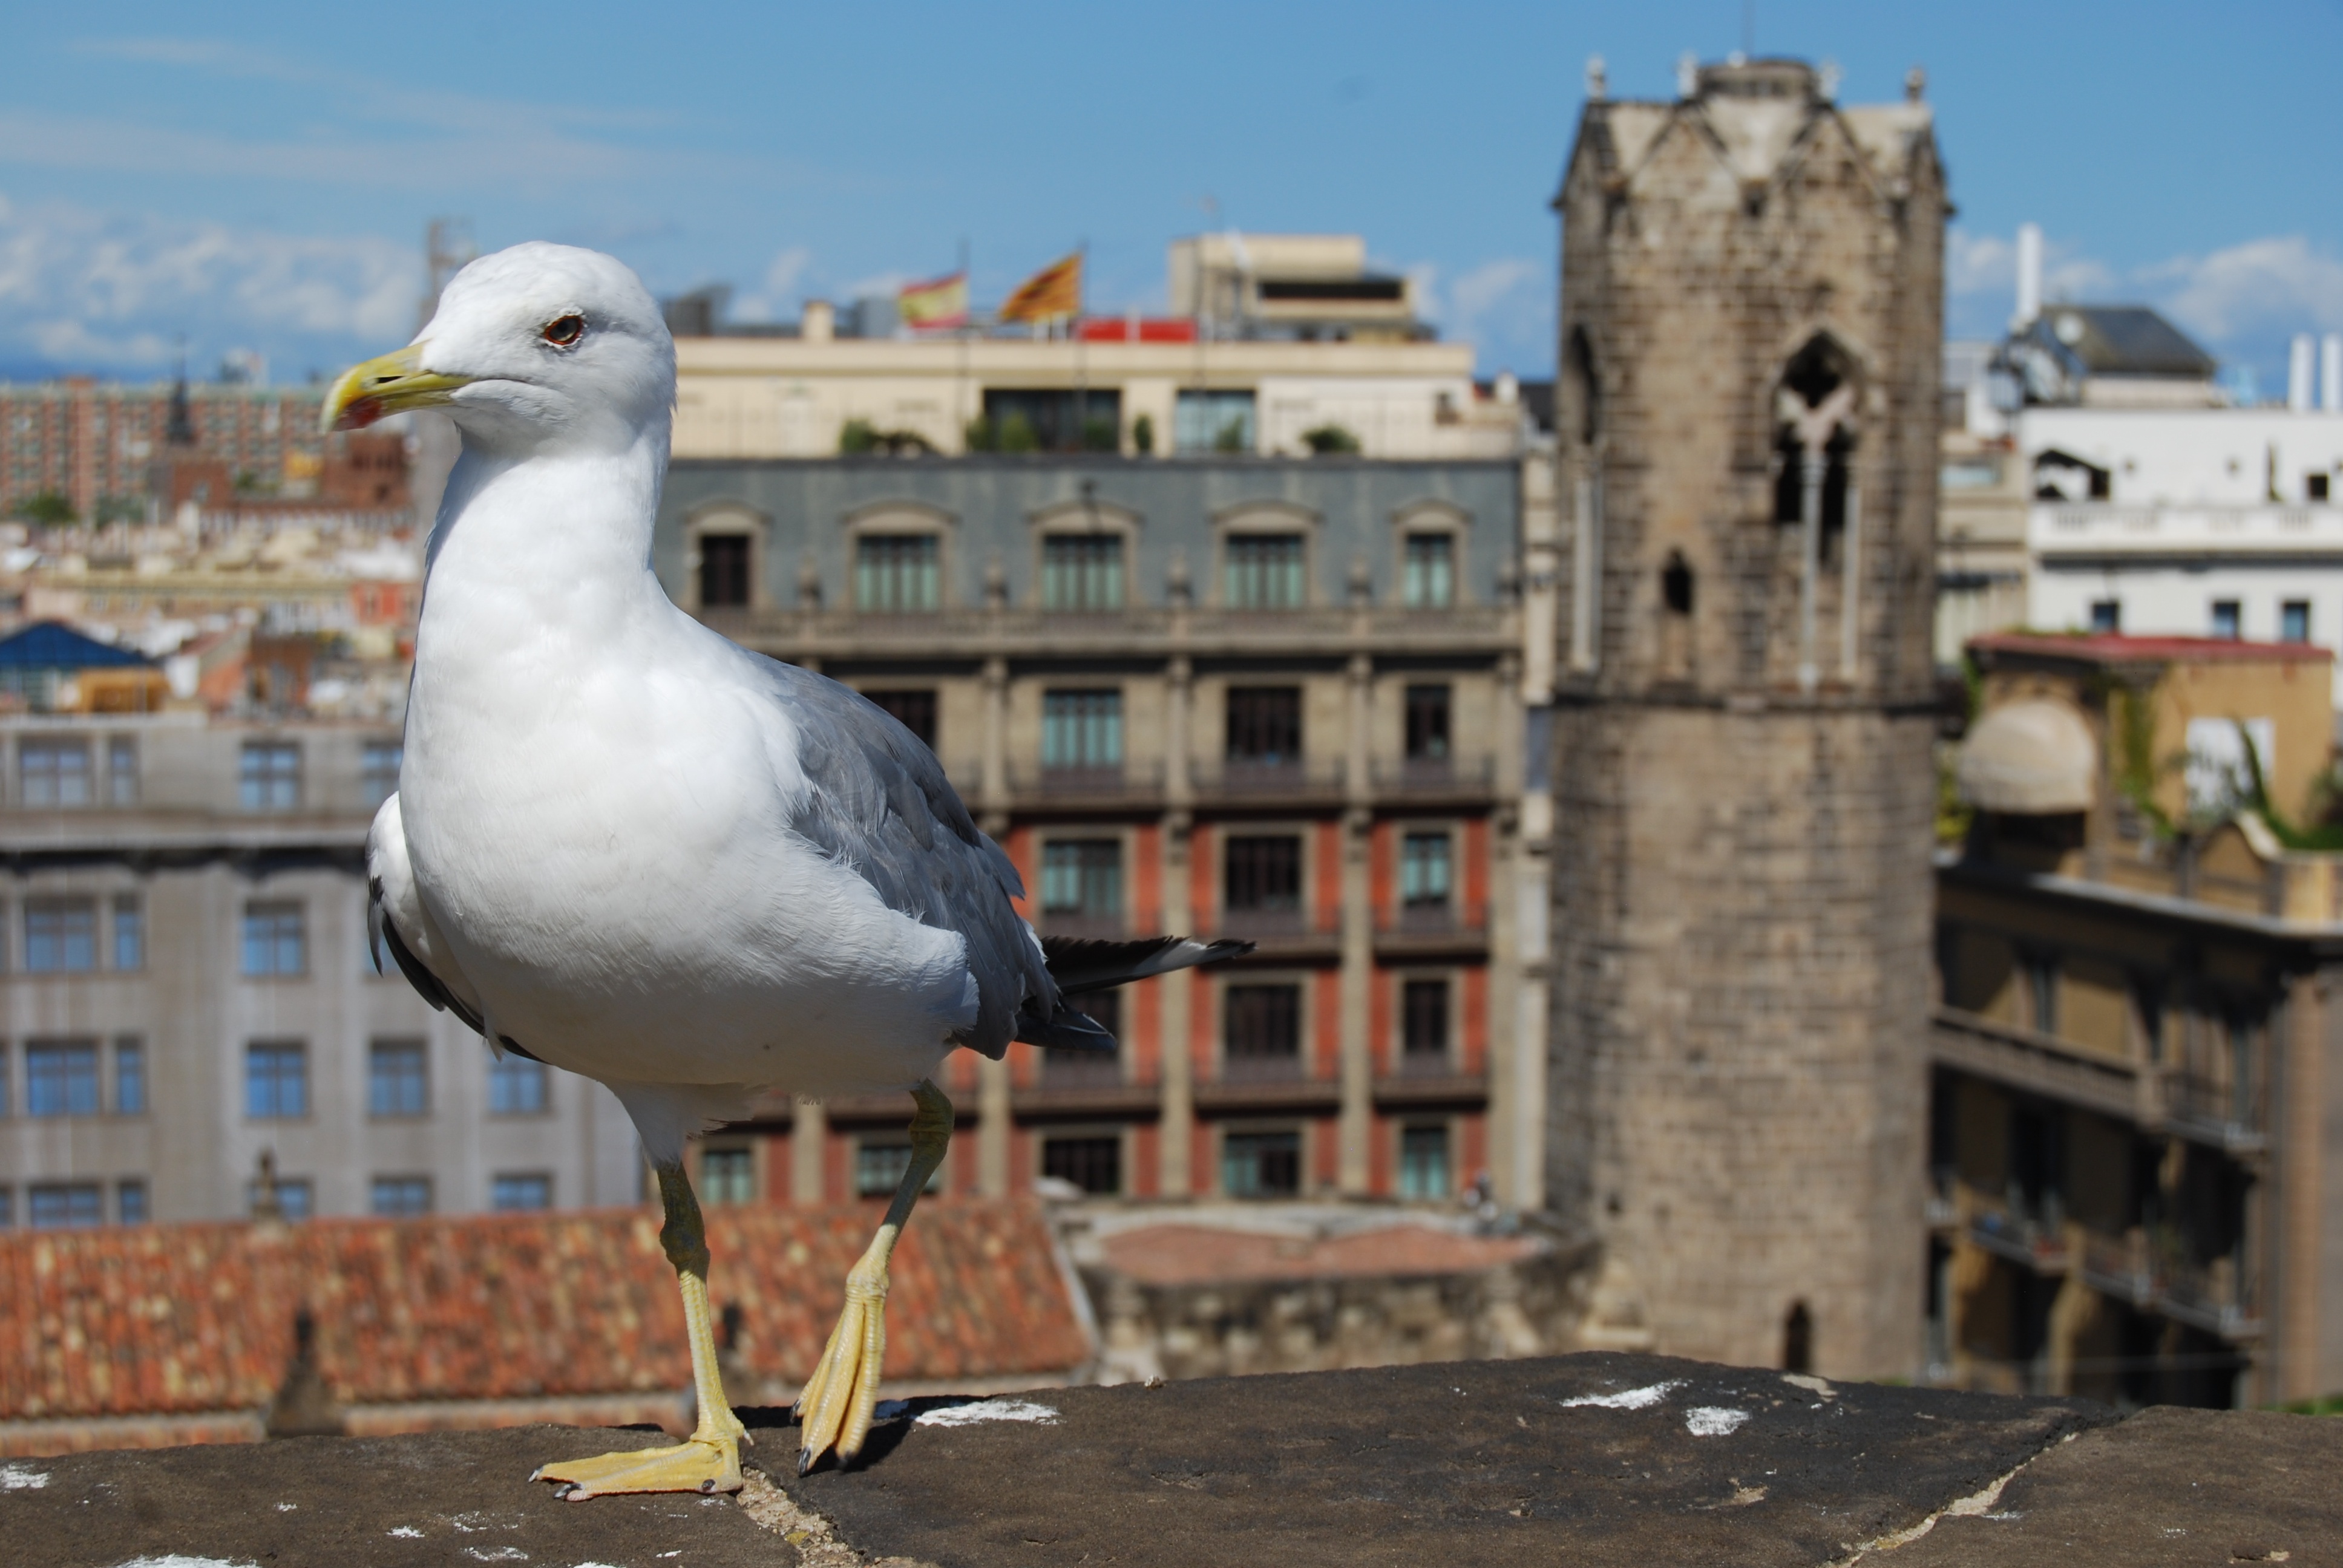
bird, architecture, building, city, seabird, seagull, summer, gull, barcelona, places of interest, sunny, spain, background, outlook, catalonia, cities, charadriiformes